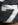
Number: 7